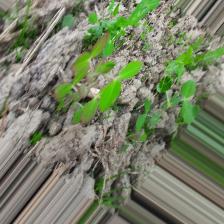
Label: Lentil Rust